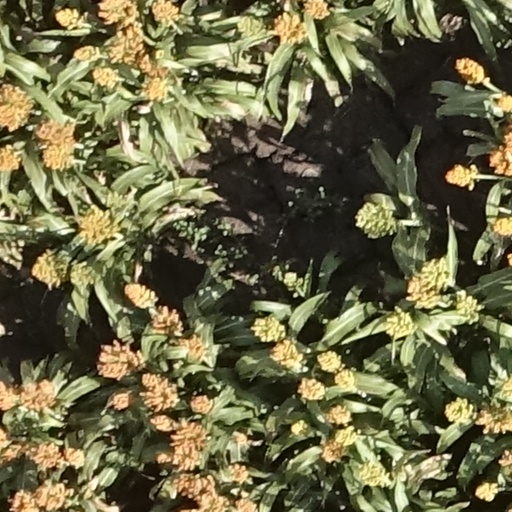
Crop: sorghum